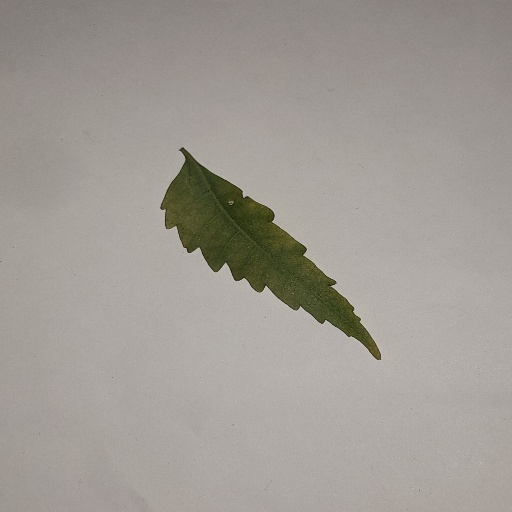
Species: Neem
Leaf condition: Yellow Leaf